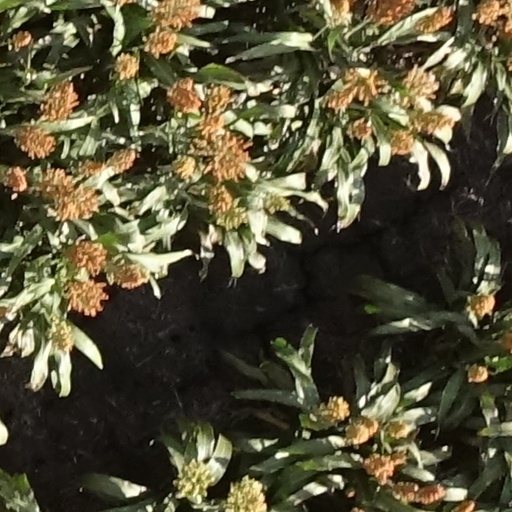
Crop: sorghum